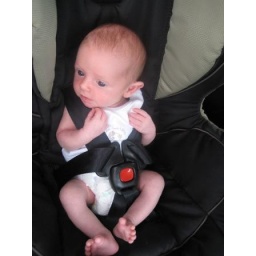
Lily in car seat